History of the Internet

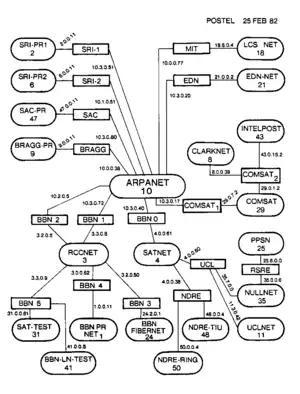
Map of the TCP/IP test network in February 1982

By December 1969, a four-node network was connected by adding the Culler-Fried Interactive Mathematics Center at the University of California, Santa Barbara followed by the University of Utah Graphics Department. In the same year, Taylor helped fund ALOHAnet, a system designed by professor Norman Abramson and others at the University of Hawaiʻi at Mānoa that transmitted data by radio between seven computers on four islands on Hawaii.